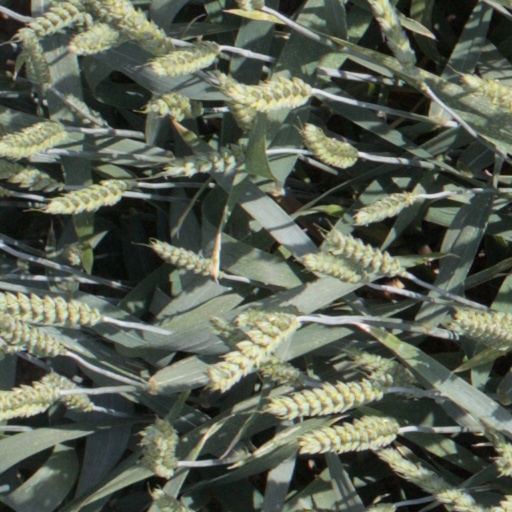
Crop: wheat